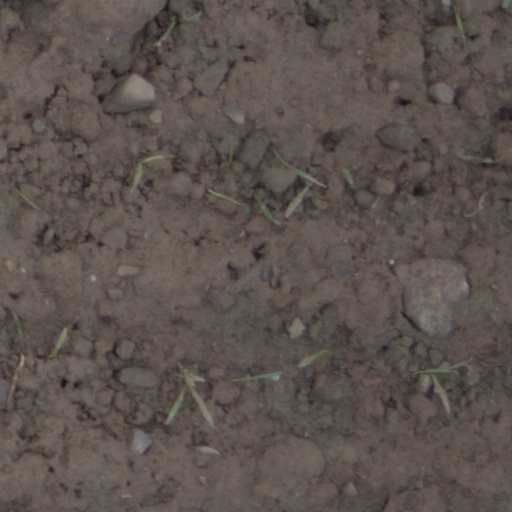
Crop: wheat